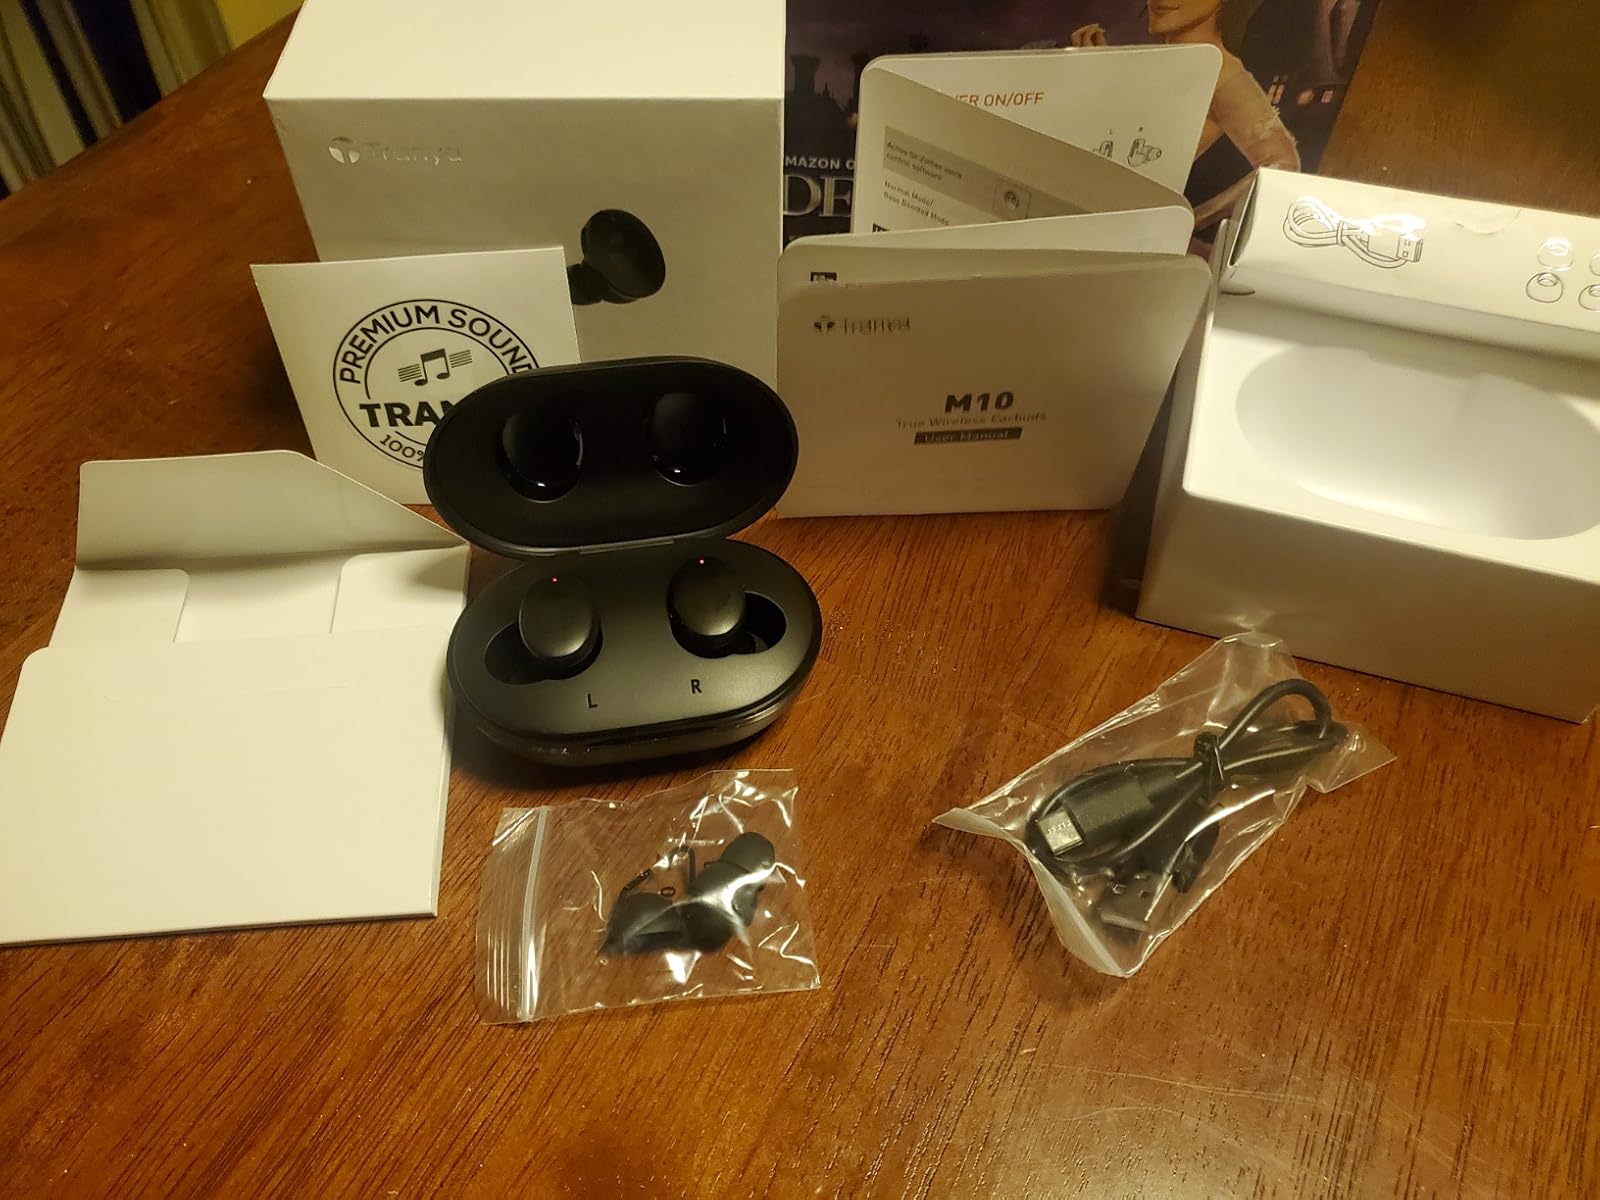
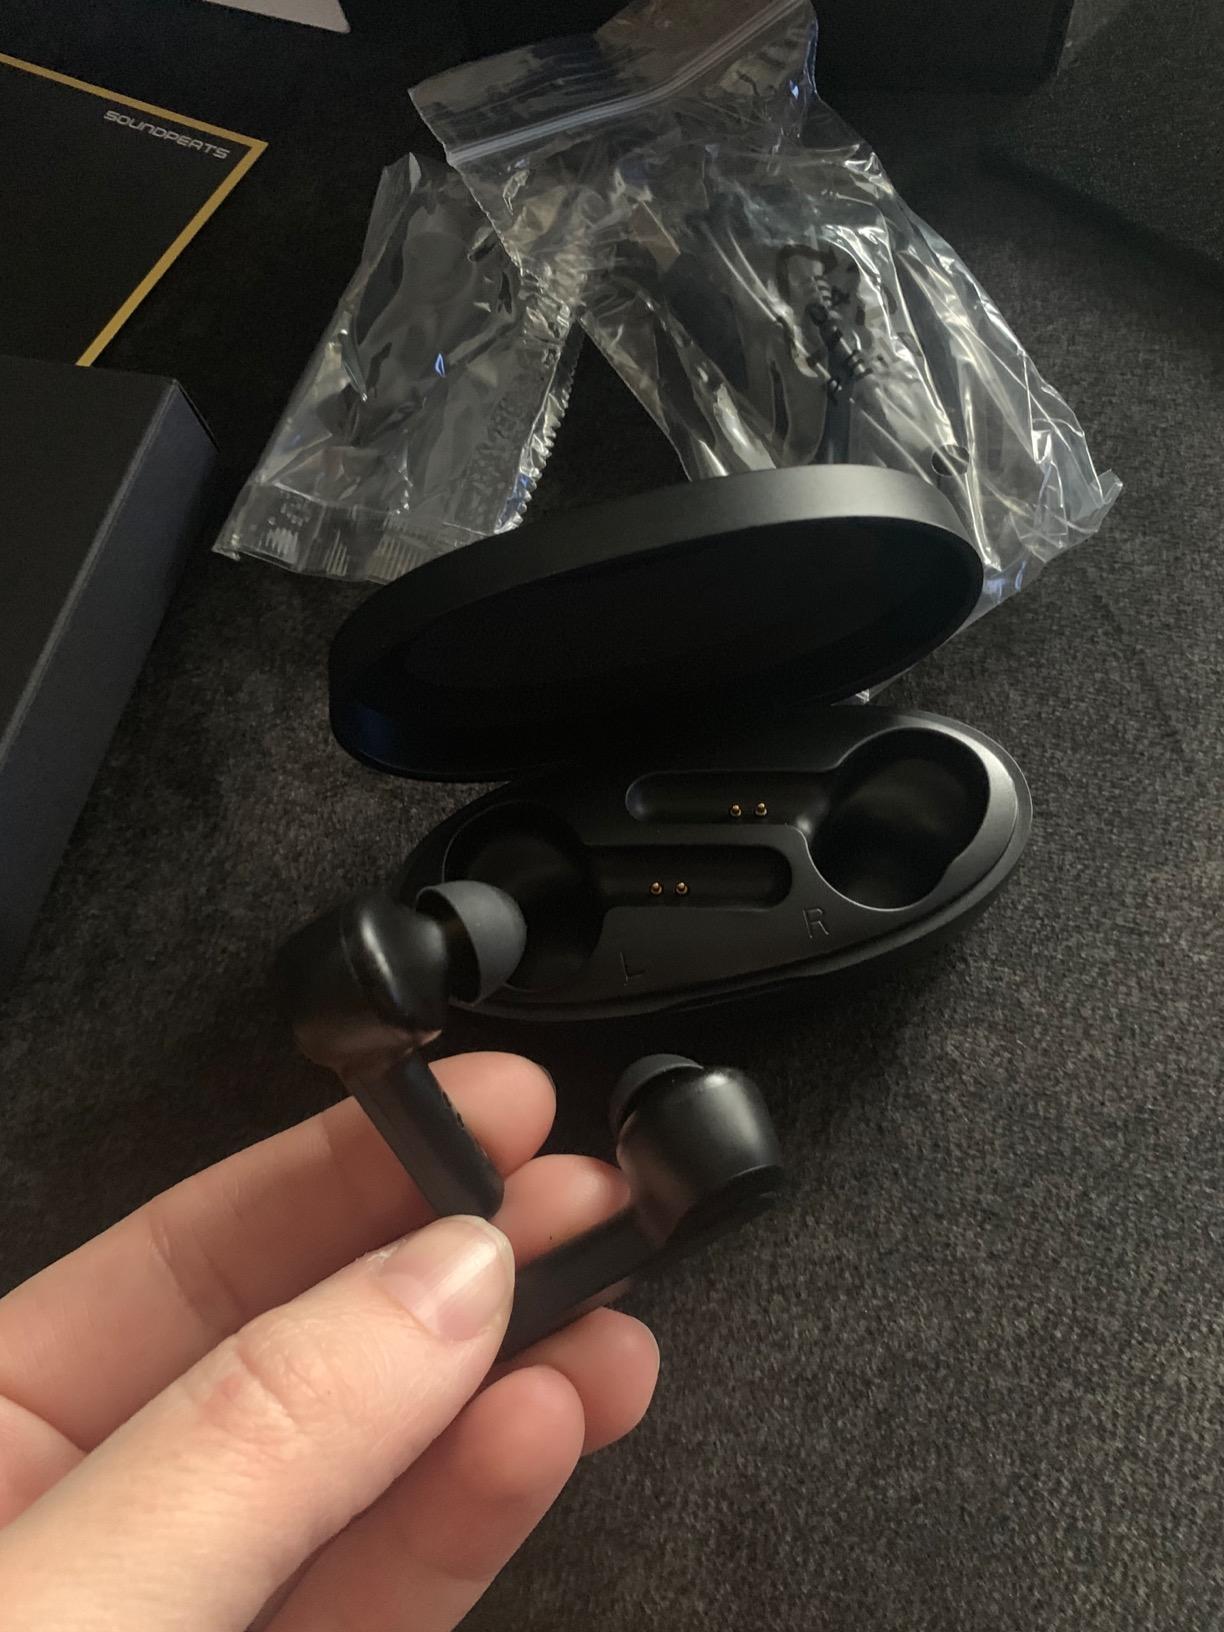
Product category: earbuds
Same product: no